Big Salmon River Suspension Bridge

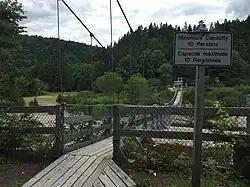
Big Salmon River Suspension bridge, taken from the North side.

Big Salmon River Suspension Bridge is a suspension footbridge in New Brunswick, Canada. It was built in 1974 and measures 84m in length. It spans the Big Salmon River, a small river which flows into the Bay of Fundy near Fundy-St. Martins.